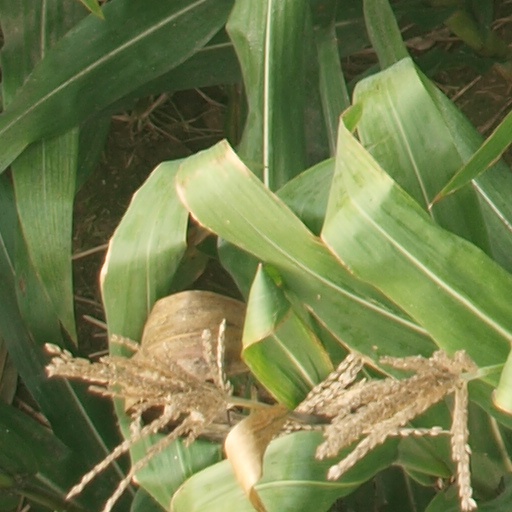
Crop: maize; corn